Cooling down

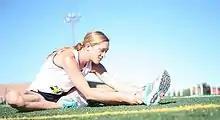
Static stretching

Static stretching is a typical cool-down activity. Stretching increases flexibility. Each stretch should be held for a minimum of 10–20 seconds and stretched to the point of mild discomfort but not pain. Each muscle used in mid-high-intensity exercise should then be stretched during the cool-down.